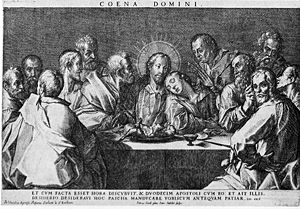
Nadverbilledet i Haderslev Domkirke
Jan Sadelers stik efter Peter Candids nadverbillede
På en plads i Haderslev Domkirke, i det søndre sideskib, højt oppe på sideskibets østvæg, hænger et 165 x 125 cm nadvermaleri, olie på træ.